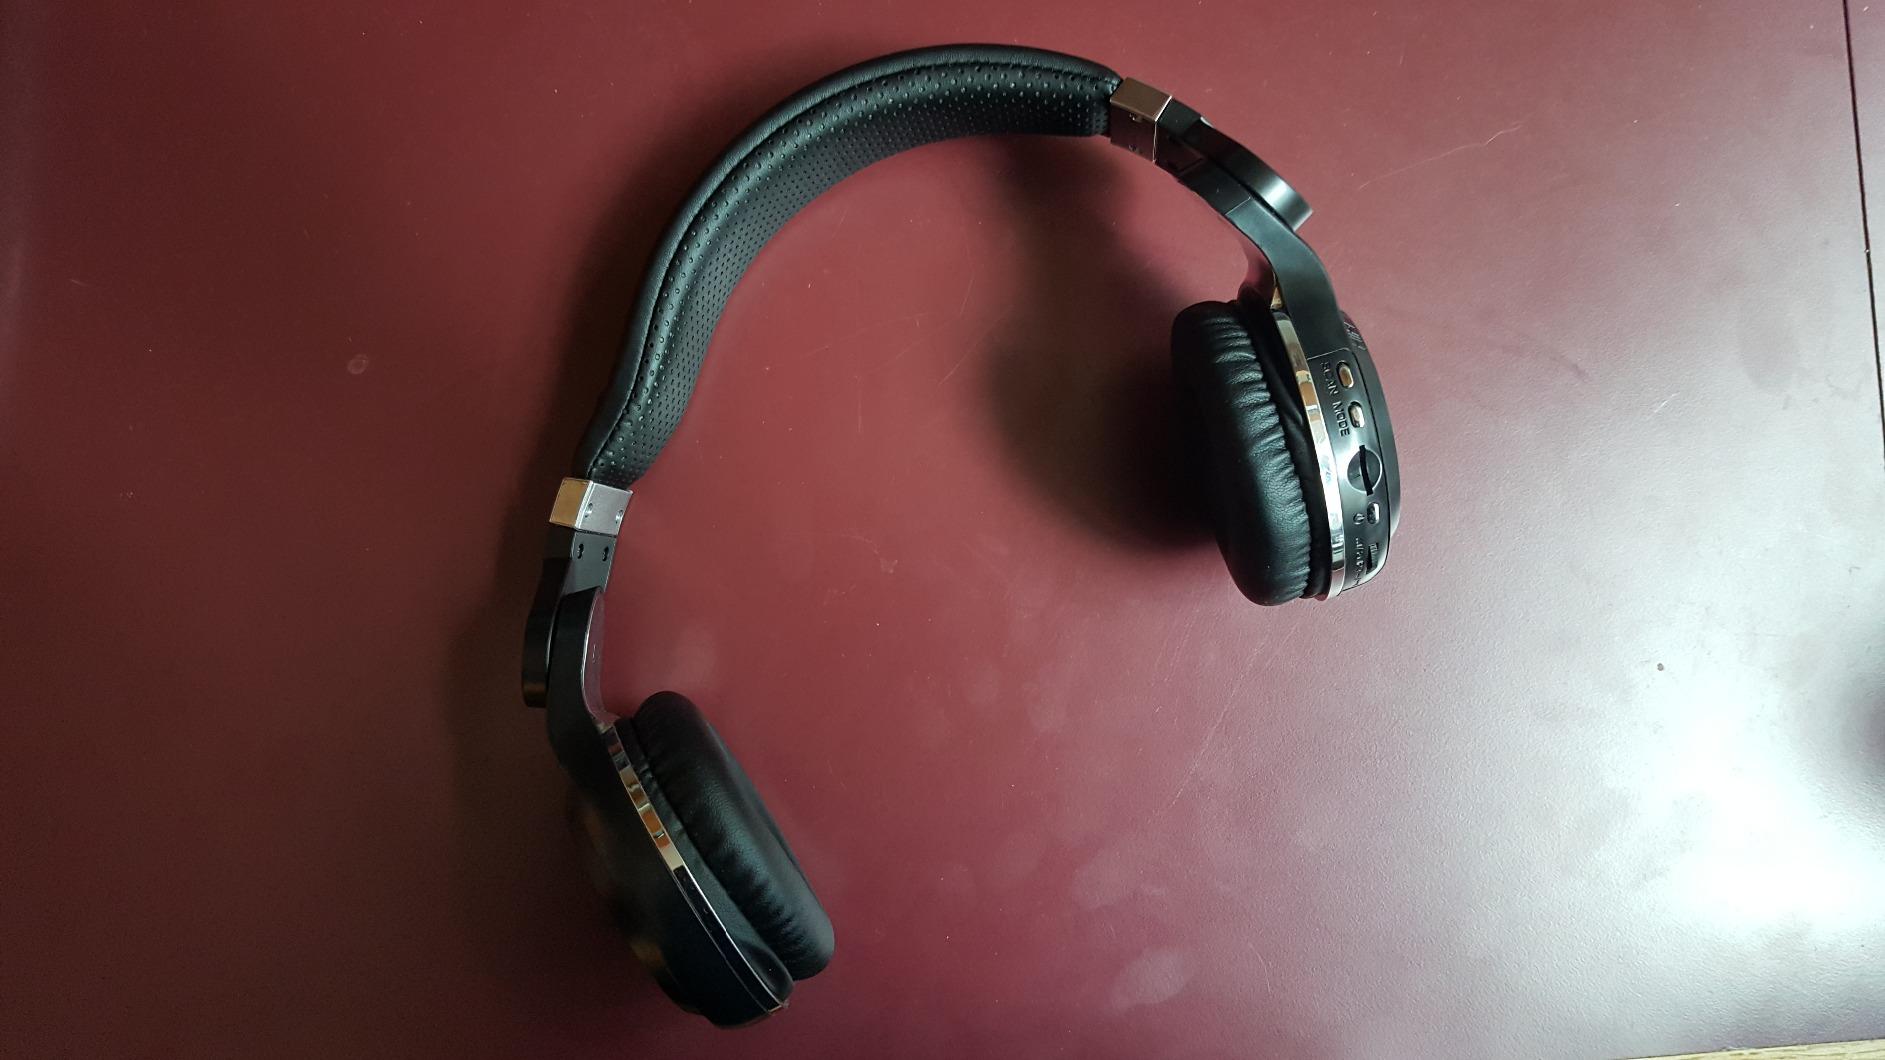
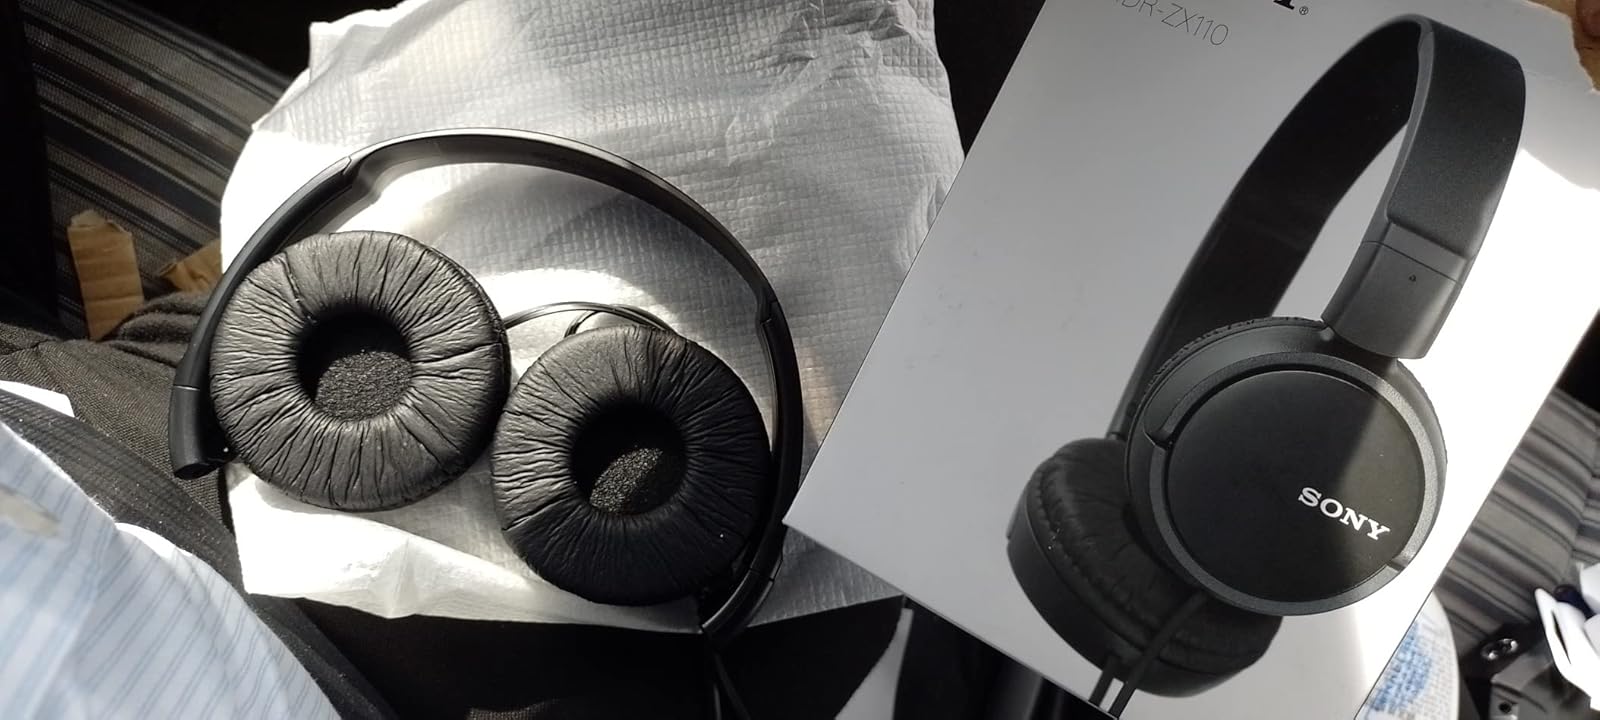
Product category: headphones
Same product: no